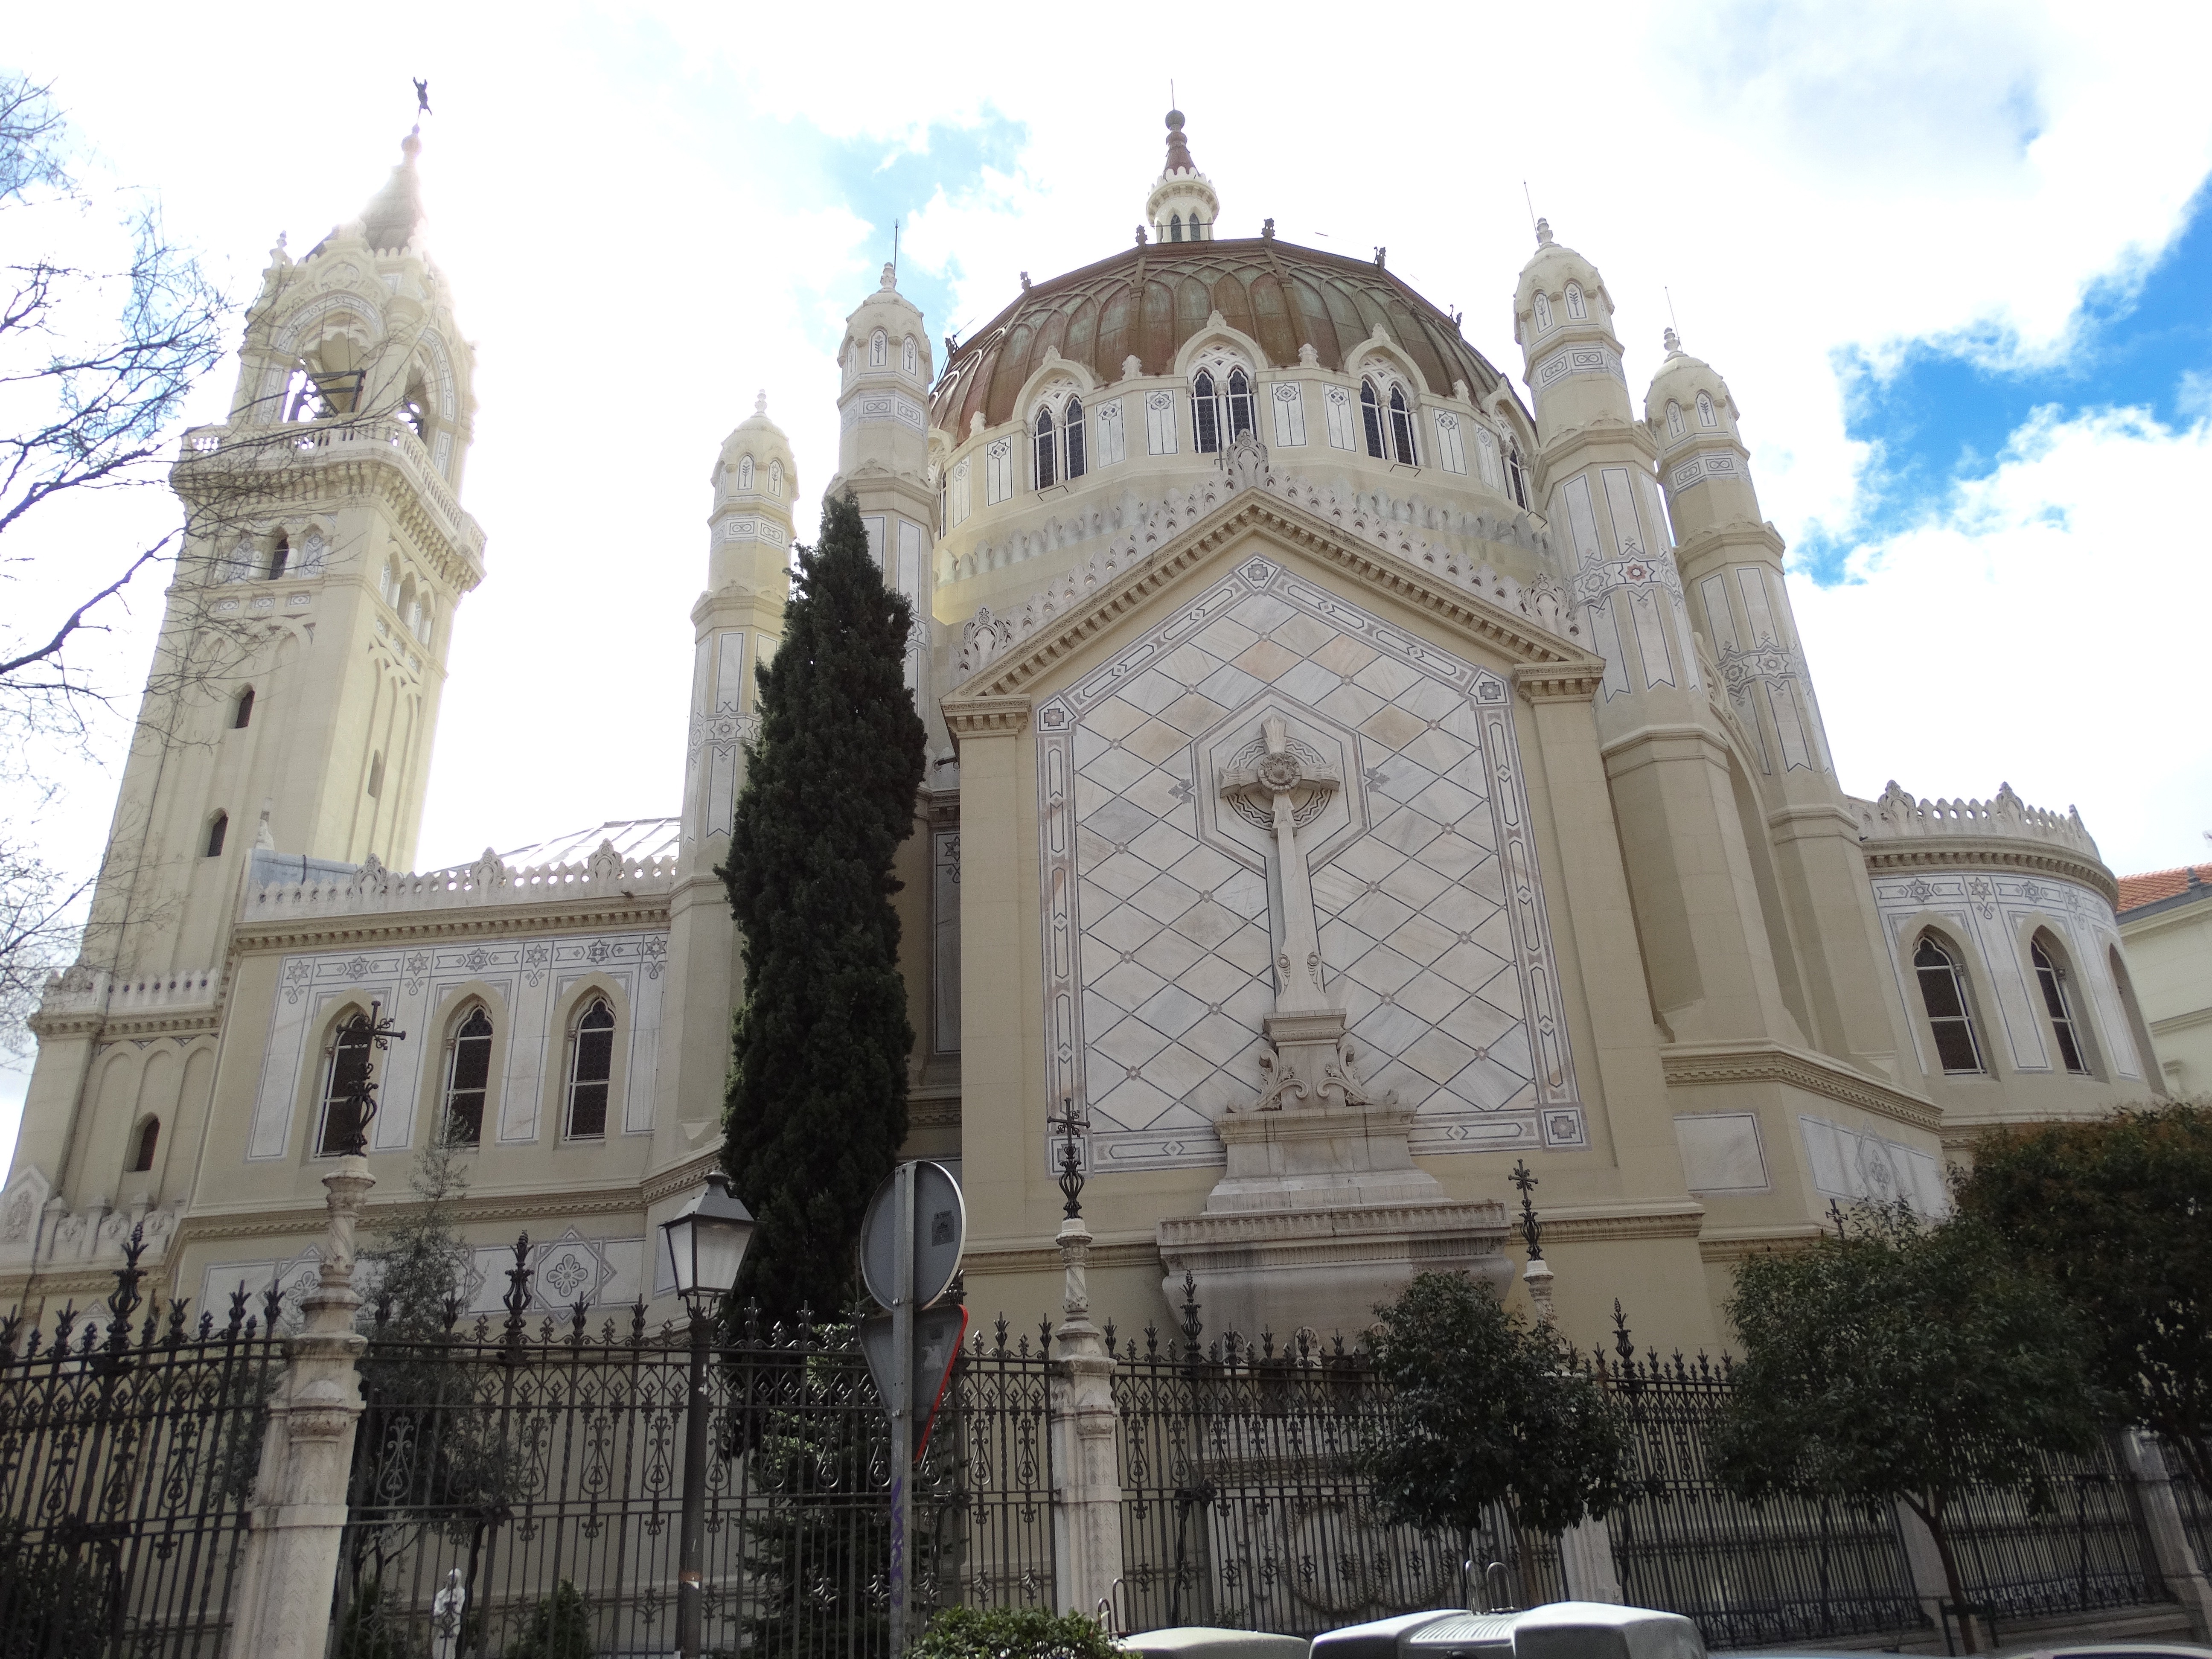
architecture, building, religion, facade, church, cathedral, place of worship, medieval architecture, catholic, temple, madrid, synagogue, parish, basilica, dome, gothic architecture, tours, historic site, byzantine architecture, neo classical